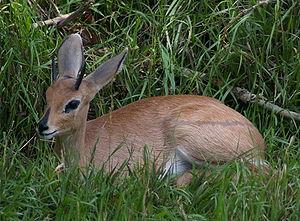
Le Raphicère est un genre de petite antilope d'Afrique australe qui possède deux courtes cornes droites. Il fait partie de la petite famille des antilopes naines, comme les dik-diks, les oréotragues, les ourébis. Très farouche, il se manifeste seulement aux lever et coucher du soleil.